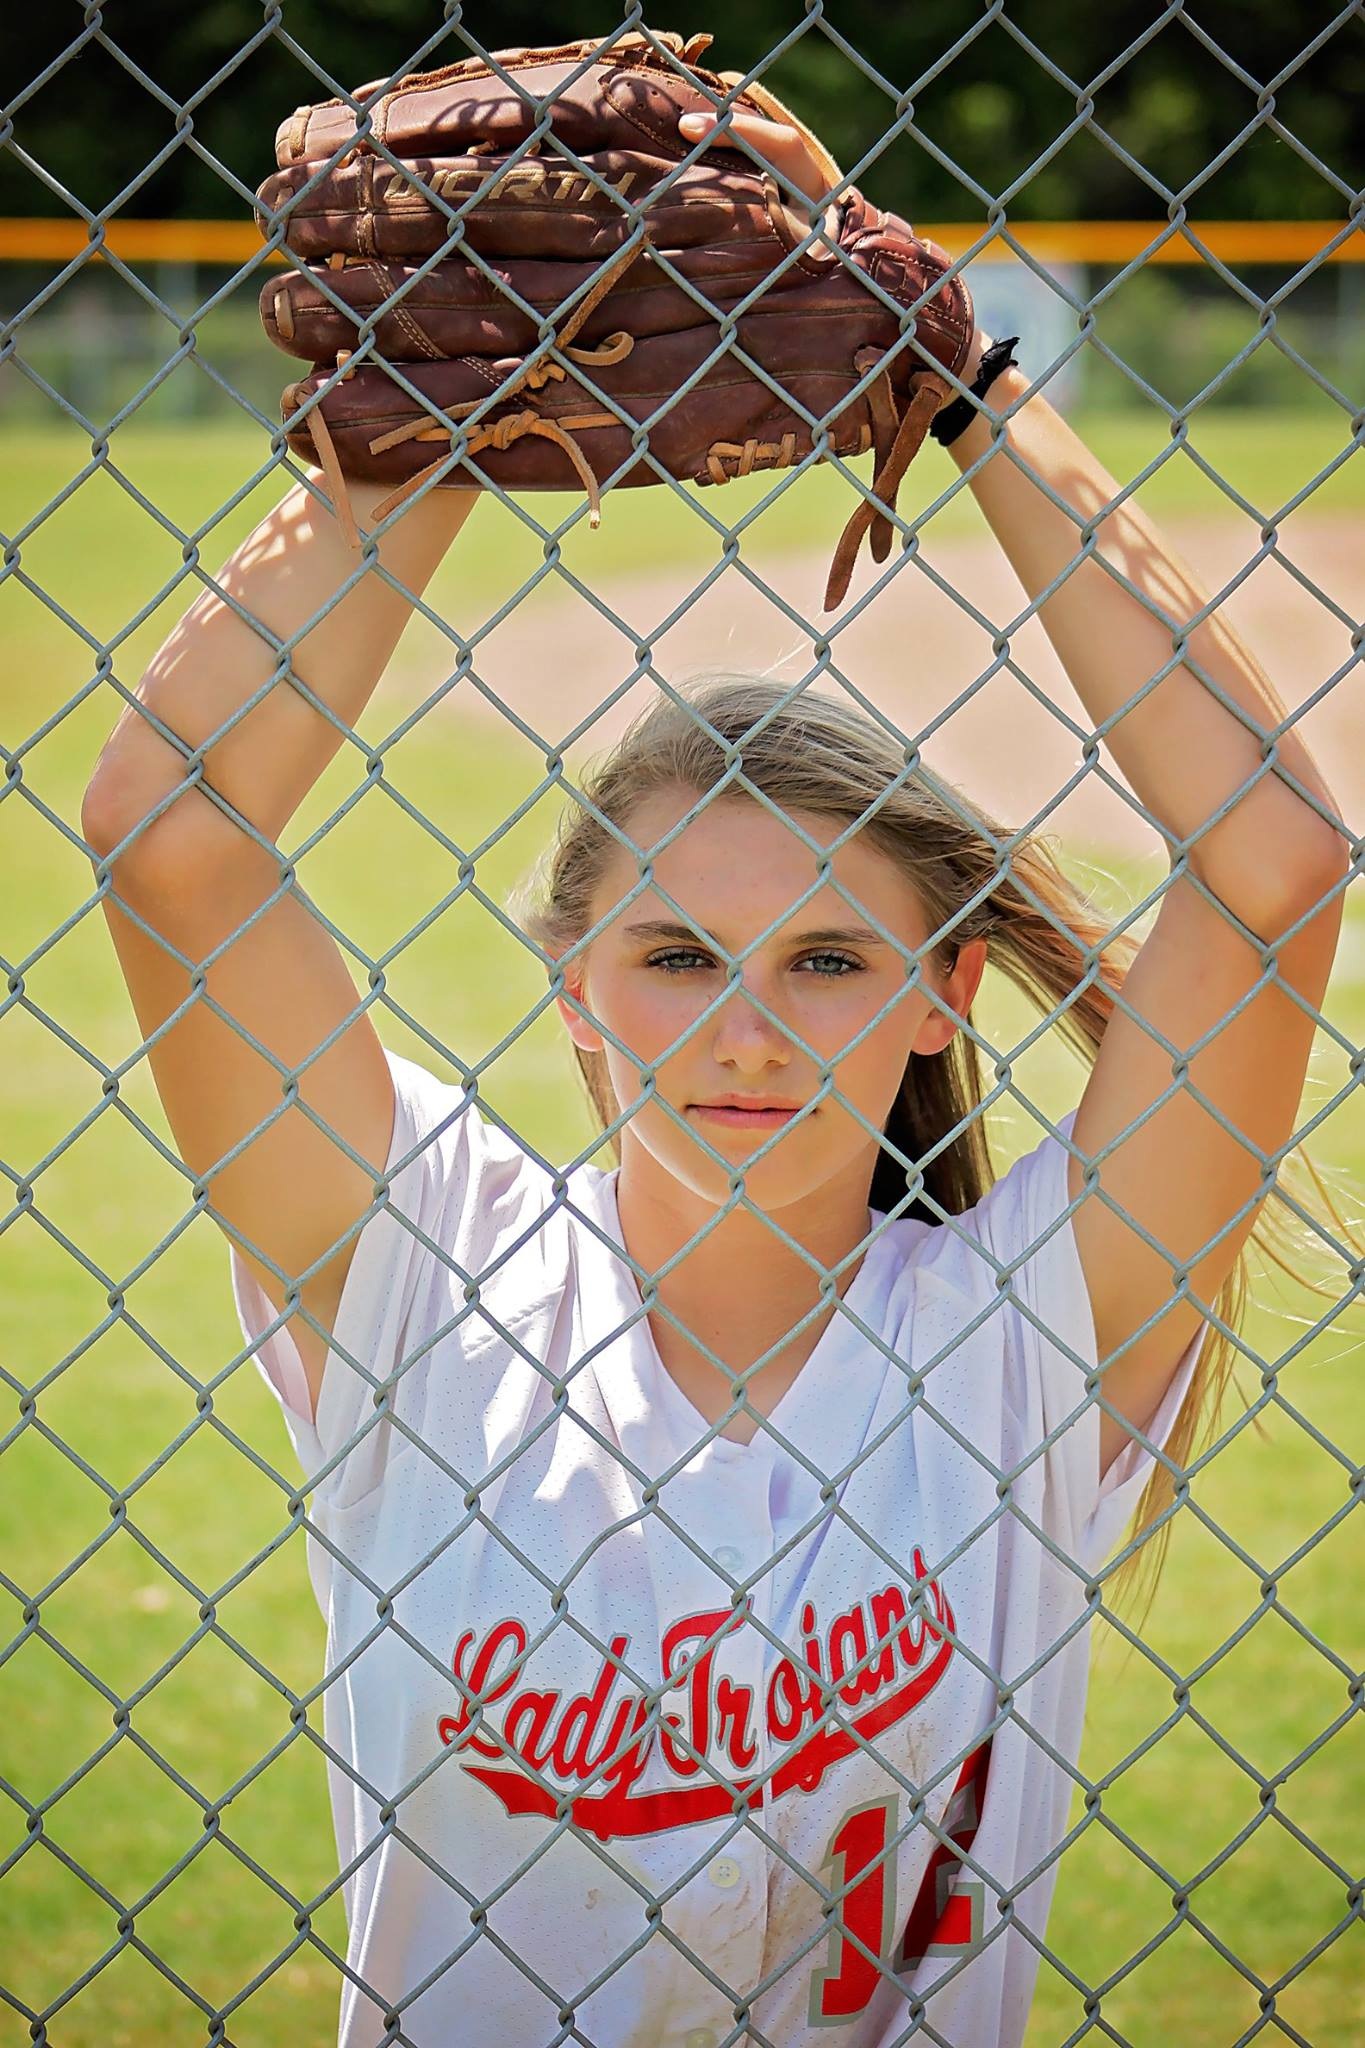
fence, girl, glove, female, portrait, young, player, outdoors, face, art, net, expression, softball